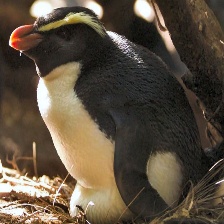
Species: FIORDLAND PENGUIN
Scientific name: EUDYPTES PACHYRHYNCHUS
ImageNet parent category: king_penguin